Britta Böhler

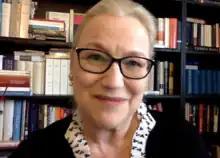
Böhler in 2019

Britta Böhler (born 17 July 1960) is a Dutch lawyer in international law and human rights, and a former member of the Dutch Senate for the GreenLeft Party. She was born in West Germany and became a Dutch citizen to run for political office.